Juana Rouco Buela

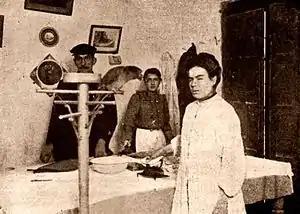
Juana Rouco Buela

Juana Rouco Buela (Madrid, 1889 – Buenos Aires, 1969) was a Spanish-Argentine laundress, anarcha-feminist organizer, public speaker, and advocate of women's political militancy. She was committed to the emancipation of women and was a central figure of Argentine anarcho-syndicalism. She was one of the leading Argentine female trade unionists and one of the best public speakers. She also ran a book stand, selling pamphlets and literature pertaining to socialism, anarchism and such other works on political economy and other questions which interested the working people of Buenos Aires.